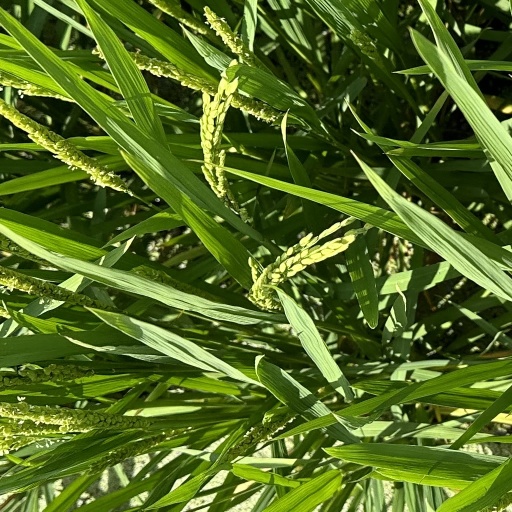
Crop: rice